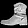
Label: Ankle boot